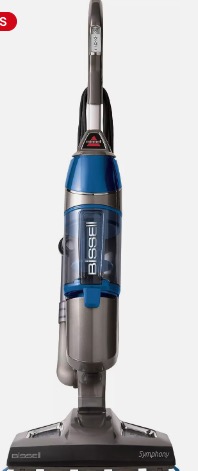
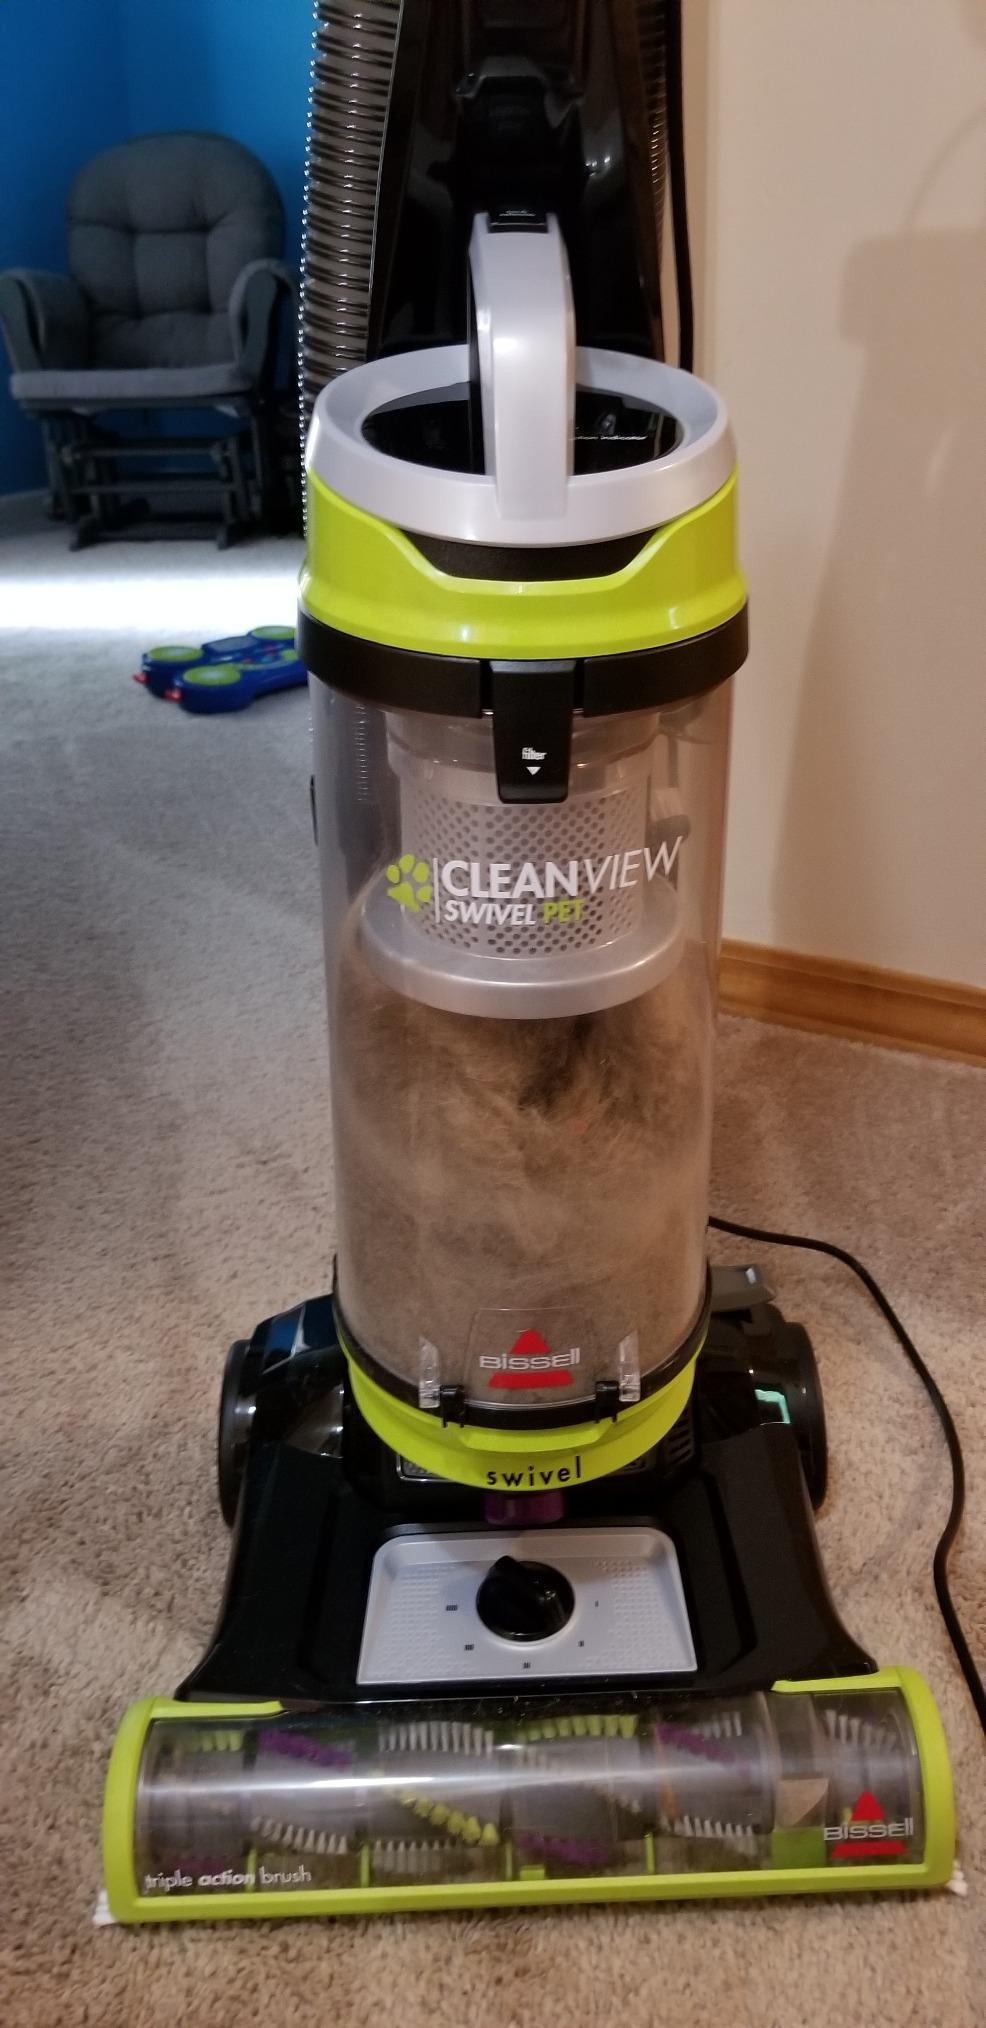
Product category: items_vacuum
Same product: no